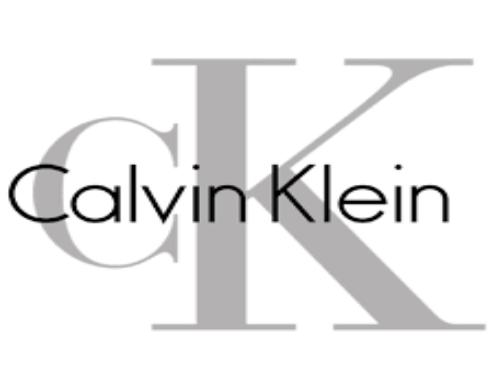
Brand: Ck Calvin Klein-1
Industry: Clothes